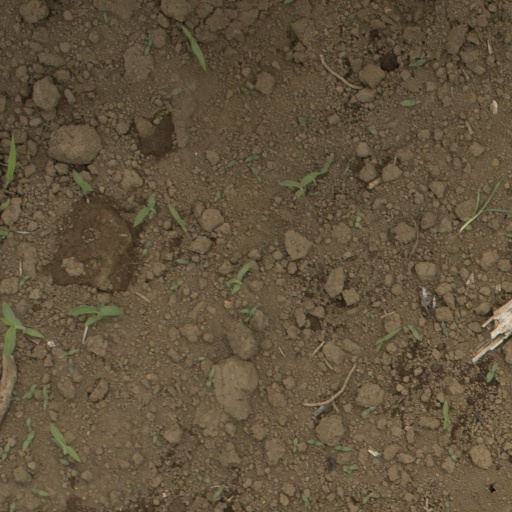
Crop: Jerusalem artichoke